Younger Memnon

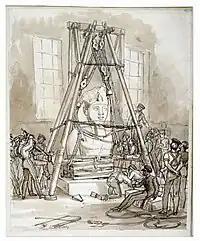
The installation of the Younger Memnon at the BM sculpture gallery

Following an idea mentioned to him by his friend Johann Ludwig Burckhardt of digging the statue and bringing it to Britain, the British Consul General Henry Salt hired the adventurer Giovanni Belzoni in Cairo in 1815 for this purpose. Using his hydraulics and engineering skills, it was pulled on wooden rollers by ropes to the bank of the Nile opposite Luxor by hundreds of workmen. However, no boat was yet available to take it up to Alexandria and so Belzoni carried out an expedition to Nubia, returning by October. With French collectors also in the area possibly looking to acquire the statue, he then sent workmen to Esna to gain a suitable boat and in the meantime carried out further excavations in Thebes. He finally loaded the products of these digs, plus the Memnon, onto this boat and got it to Cairo by 15 December 1816. There he received and obeyed orders from Salt to unload all but the Memnon, which was then sent on to Alexandria and London without him.